Boddingtons Brewery

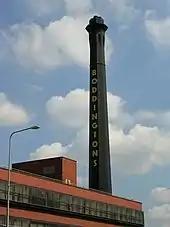
Strangeways Brewery before its demolition in 2007

Strangeways Brewery was founded in 1778 by two-grain merchants, Thomas Caister and Thomas Fry, just north of what is now Manchester city centre. Their principal customers were the cotton workers of Manchester, then a burgeoning mill town.